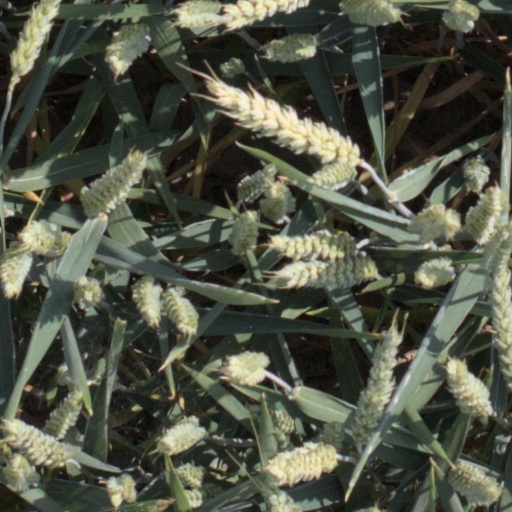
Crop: wheat